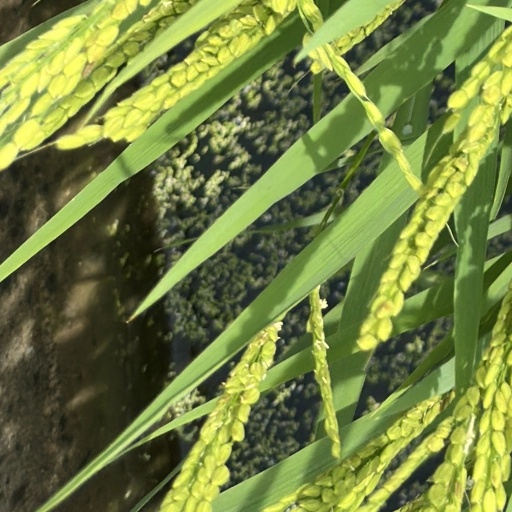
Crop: rice